LGBTQ rights in Colorado

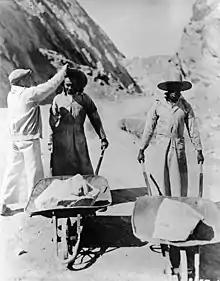
Two men accused of homosexual sexual activity being punished by wearing female clothing and wheeling heavy rocks, Cañon City, 1900-1910?

The Arapaho, who now live on the Wind River Indian Reservation in Wyoming, recognize male-bodied individuals who act, behave and live as women, referred to as "haxu'xan". The "haxu'xan", like women, are traditionally in charge of food preparation and dressing hides to make clothing and bedding. They form a "third gender" in Arapaho society, and can even marry men. The Arapaho believe their gender is "a supernatural gift from birds and animals".